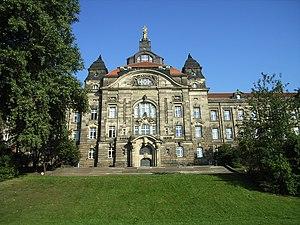
La Sächsische Staatskanzlei est le bâtiment où siège le Ministre-Président de Saxe. Il est situé à Dresde, sur la rive nord de l'Elbe, et a été créé en 1995. Le Staatskanzlei est géré par le Ministre d'Etat de la Staatskanzlei.